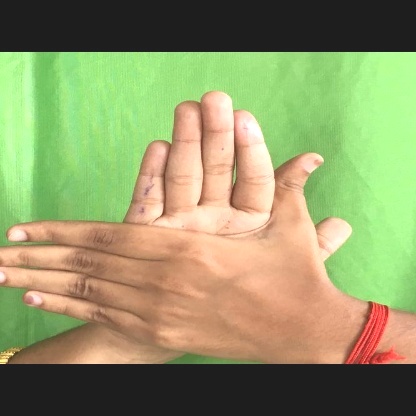
Mudra: Chakra